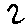
Label: 2